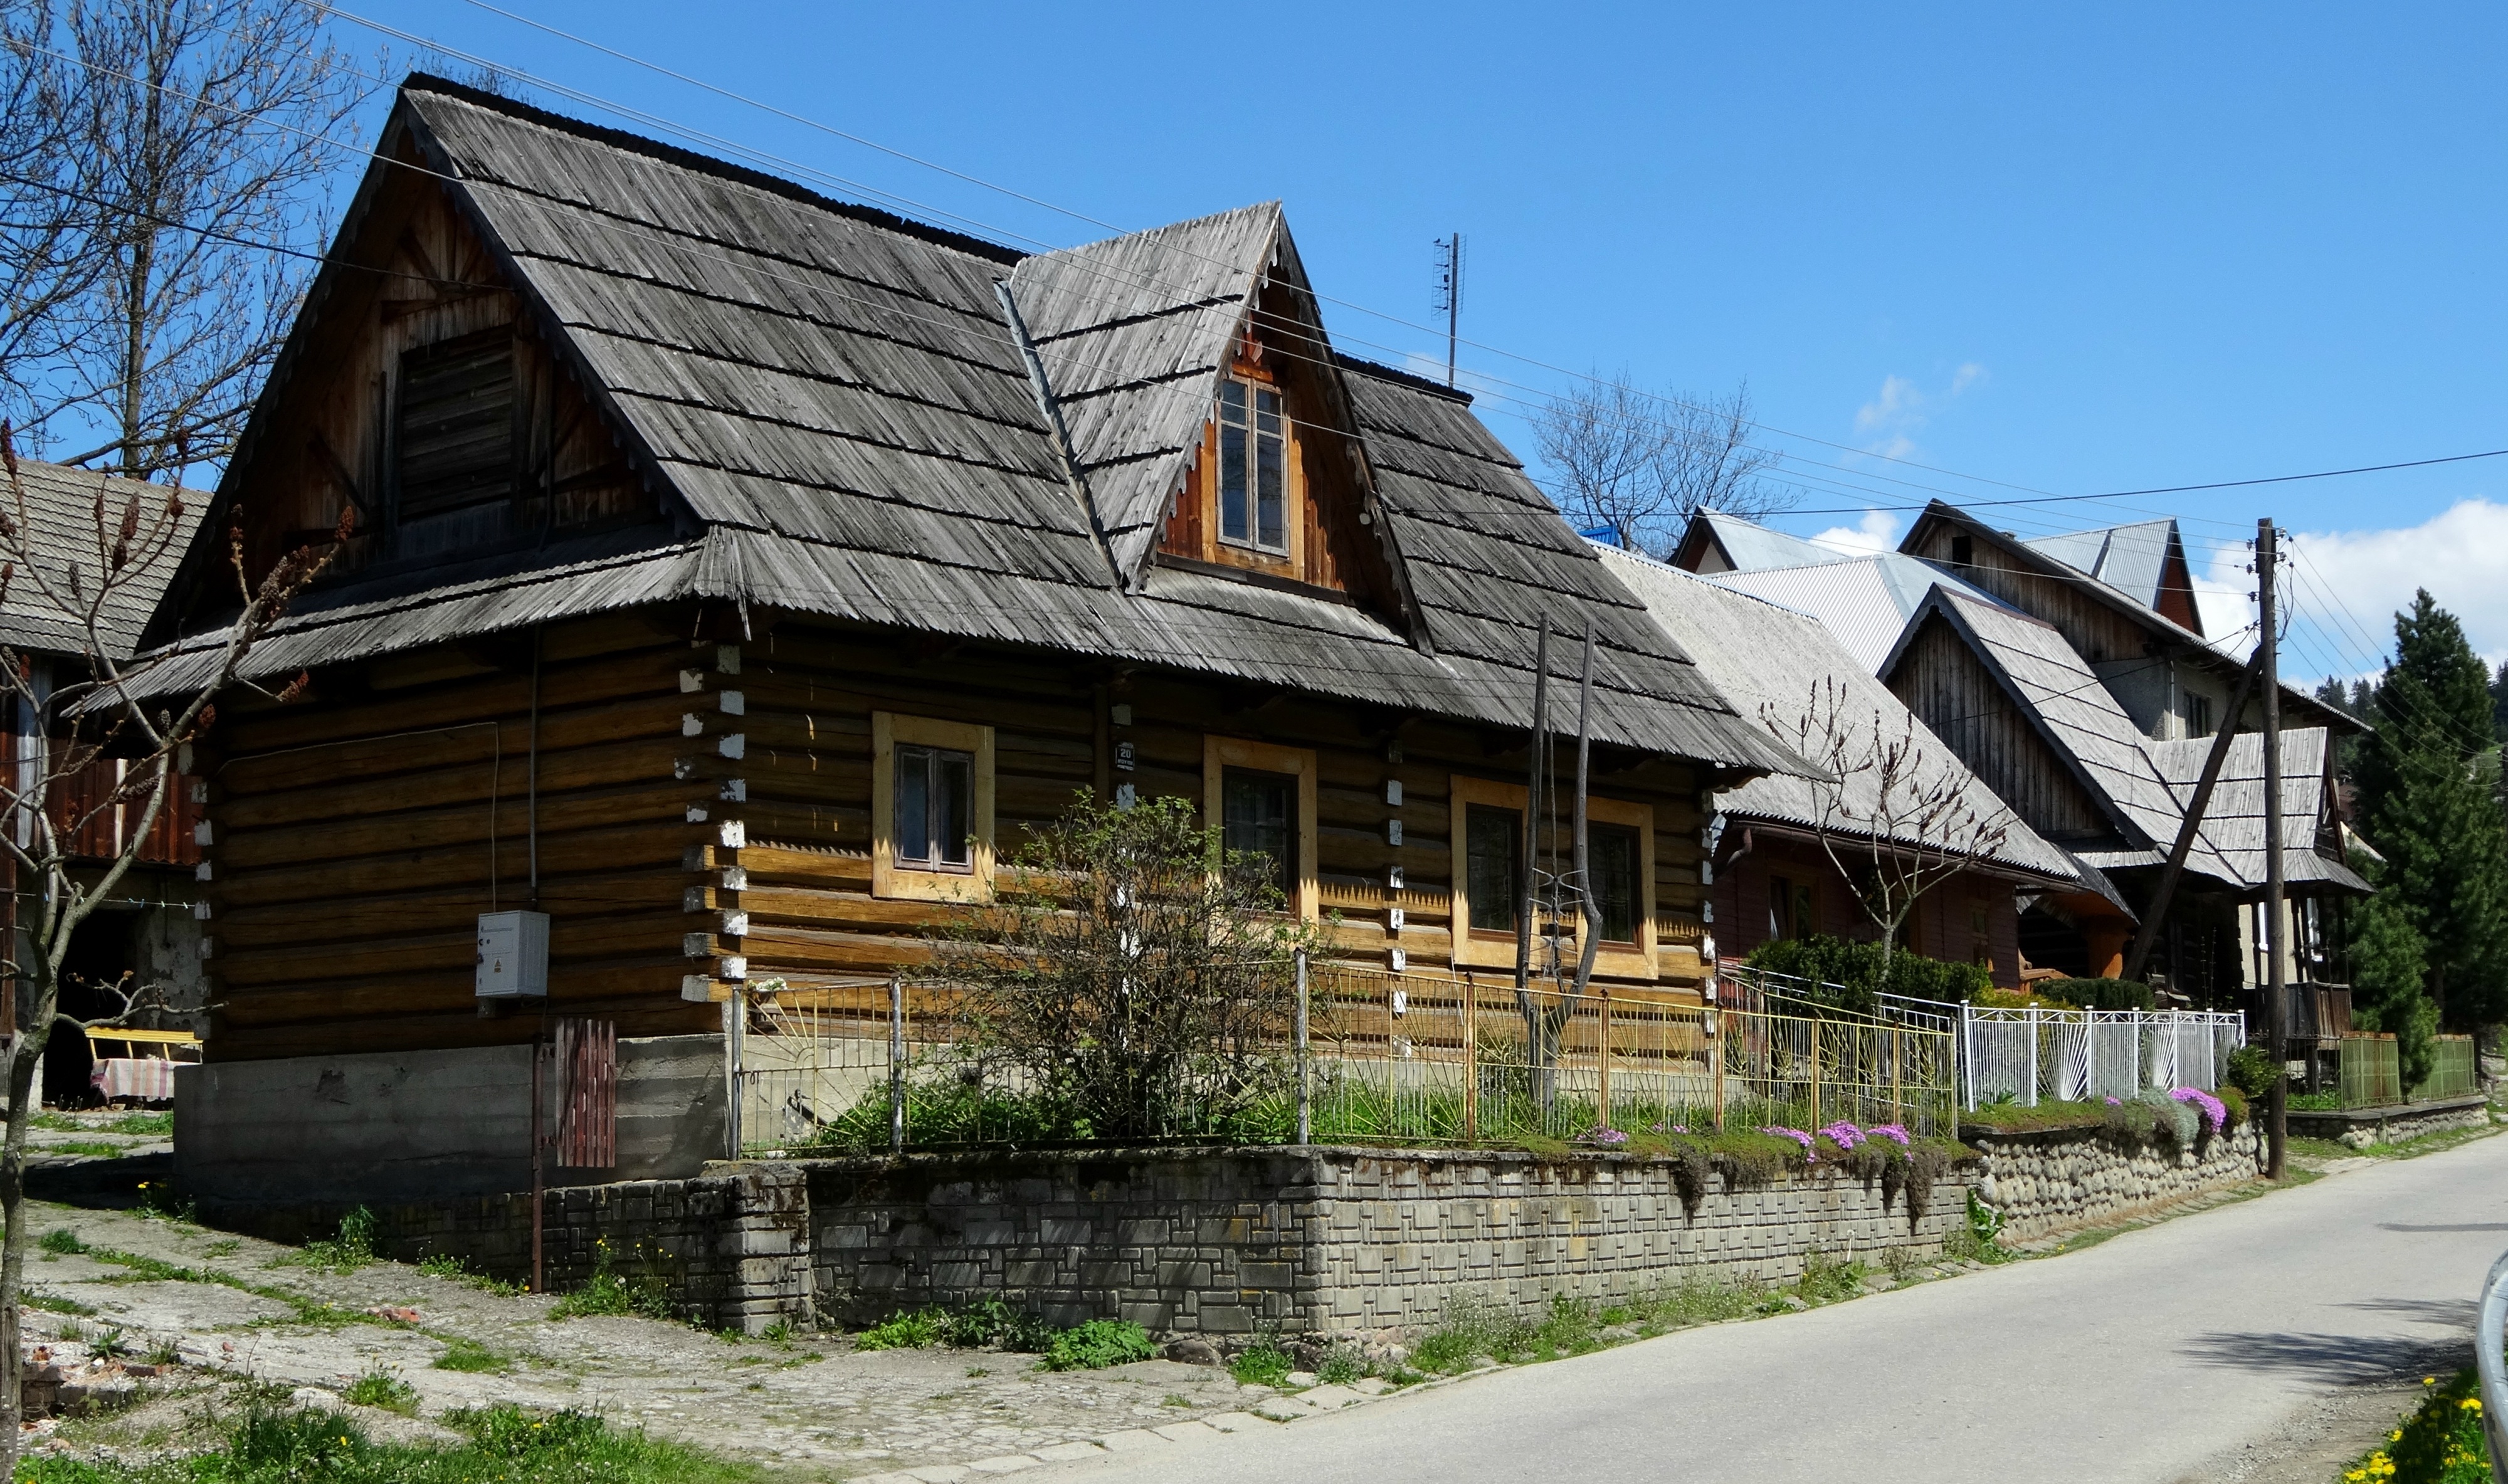
architecture, house, town, roof, building, old, home, monument, village, shack, suburb, cottage, facade, houses, poland, history, estate, neighbourhood, rural area, jurg w, highlander buildings, buildings and trees, residential area, human settlement